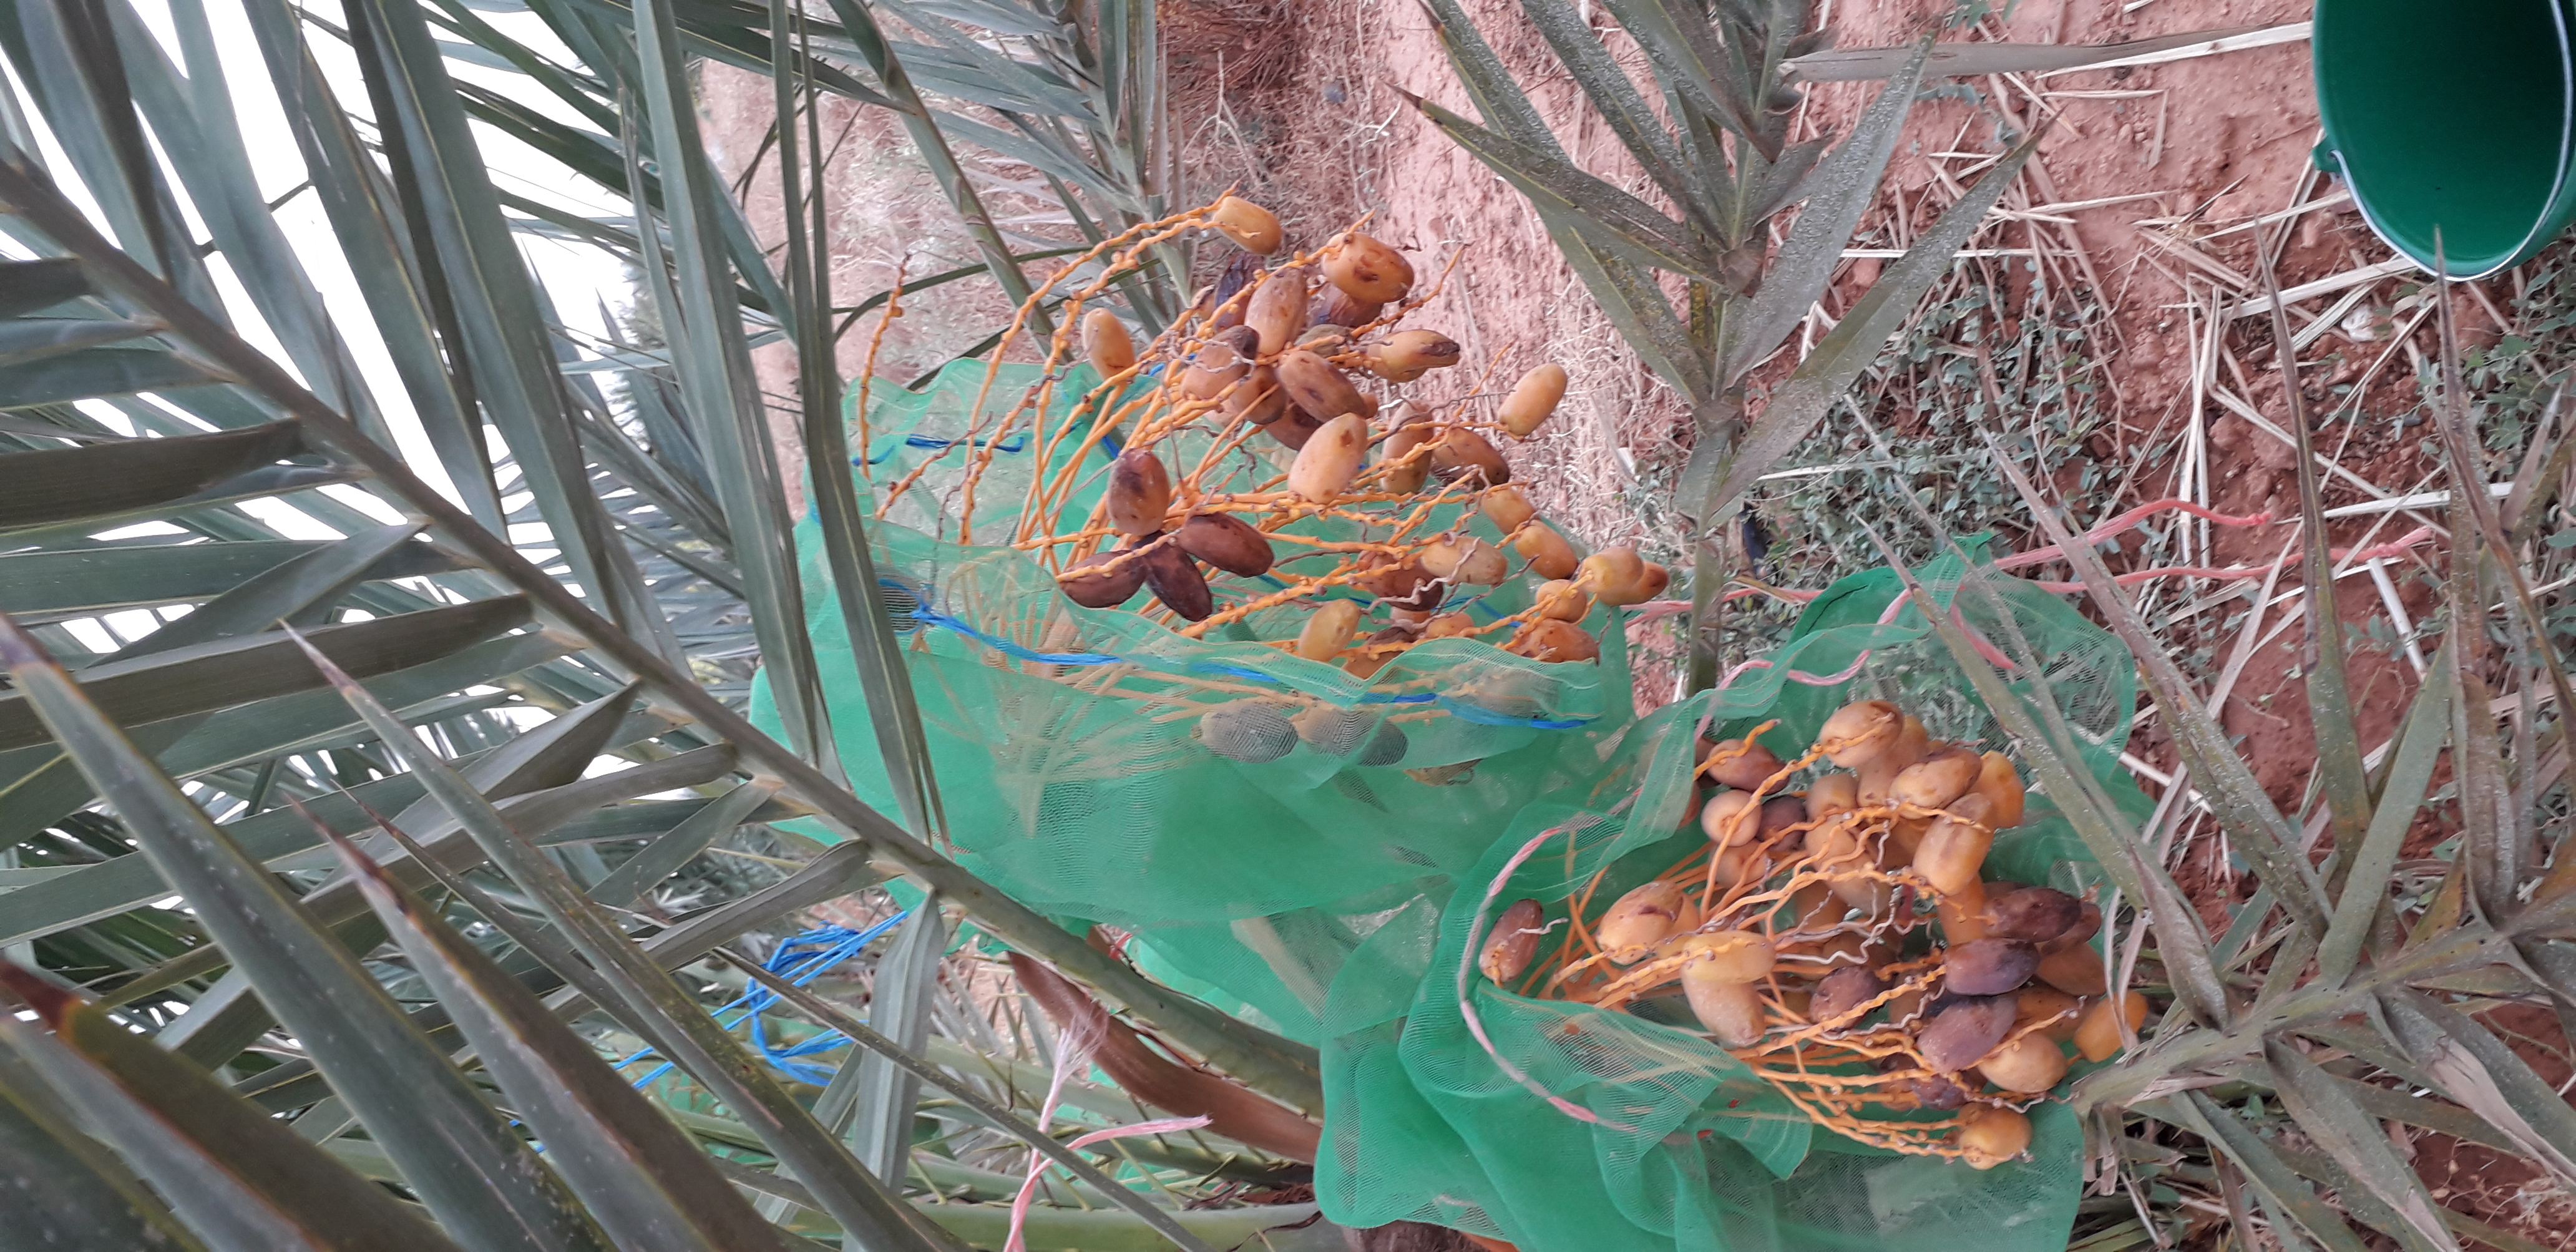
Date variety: Boumajhoul